Blood as food

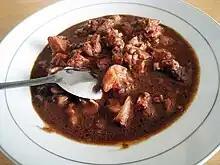
Saksang, pieces of pork meat stewed in its blood and spices

In the South Indian state of Tamil Nadu, stir-fried lamb blood is a common dish for breakfast and lunch. When prepared alone it is called. More commonly it is stir-fried with lamb stomach and intestines with spices like ginger, garlic, cloves, cinnamon, red chili powder, green chilies, coriander powder, cumin, shallots and grated coconut. This dish is very common in the Kongu Nadu region as a Breakfast delicacy and Madurai region of Tamil Nadu.